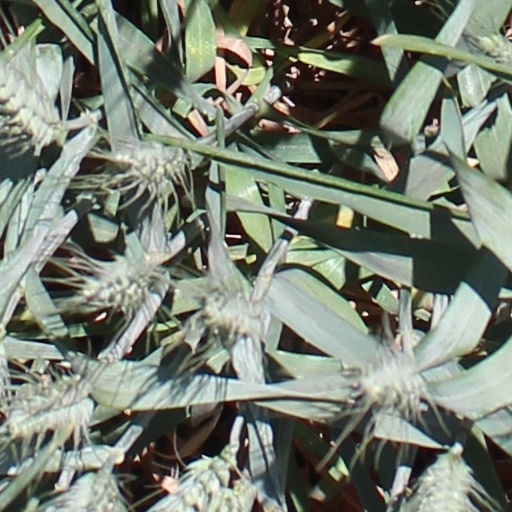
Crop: wheat